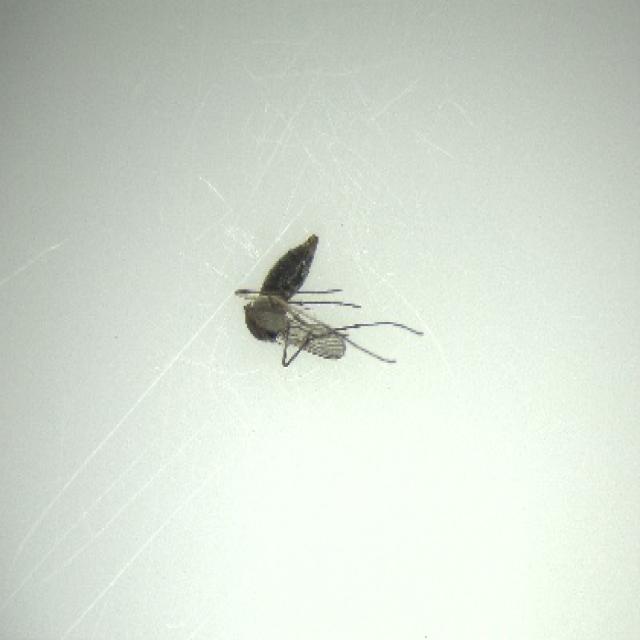
Species: culex_tritaeniorhynchus